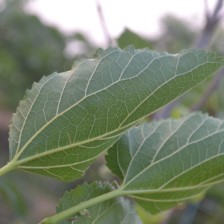
Variety: ChiangMaiBuriram60